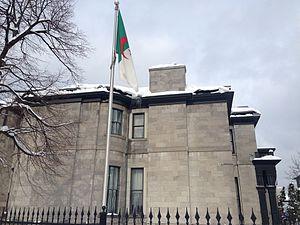
Consulat Algérie Montréal
L'ambassade d'Algérie au Canada est la représentation diplomatique de l'Algérie au Canada, et conserve les relations bilatérales algéro-canadiennes.